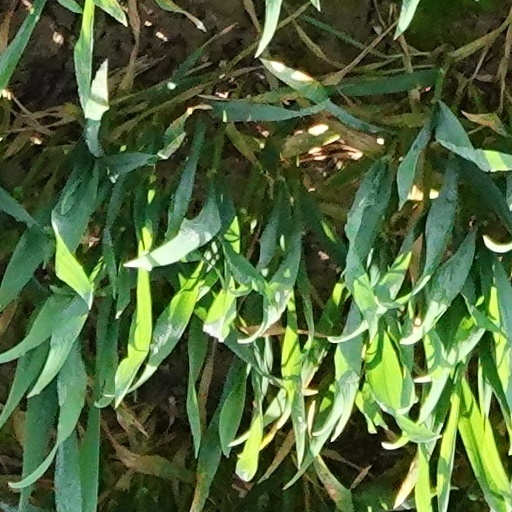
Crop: wheat